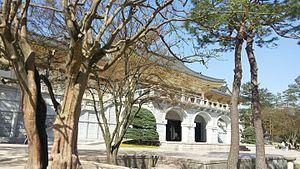
Le musée d'art Ho-Am est un musée situé à Yongin, juste à côté du parc d'attractions d'Everland et à 40 km au sud-est de Séoul en Corée du Sud. Il est ainsi dénommé en l'honneur de Lee Byungchul, le fondateur de Samsung, dont c'était le nom de courtoisie.